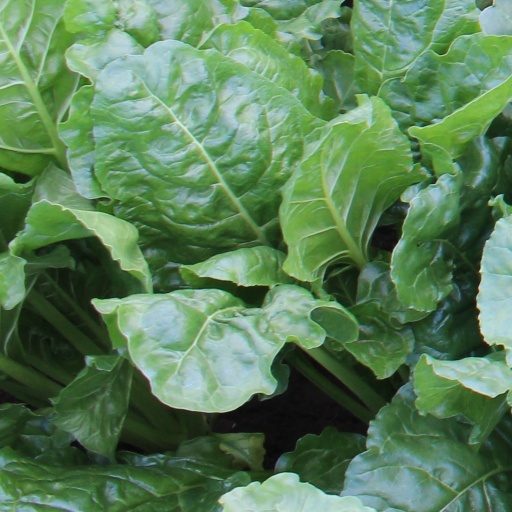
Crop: sugar beet